Gordon Heuckeroth

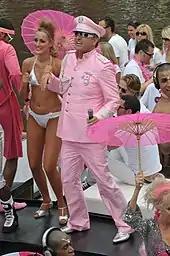
Gordon at the Amsterdam Gay Pride in 2008

From 2007 to 2008, Heuckeroth had his own radio show on Radio 538. On television, he was part of the jury of "Idols" in 2007, "X Factor" from 2009 to 2013, "Holland's Got Talent" from 2010 to 2017, and "The Voice Senior" in 2018.